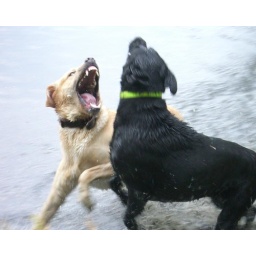
Laika (black one) toying around with some dog near the lake